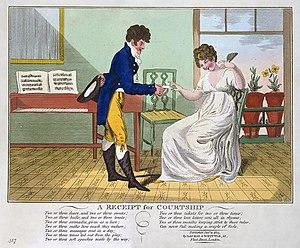
Orgueil et Préjugés est un roman de la femme de lettres anglaise Jane Austen paru en 1813. Il est considéré comme l'une de ses œuvres les plus significatives et est aussi la plus connue du grand public.